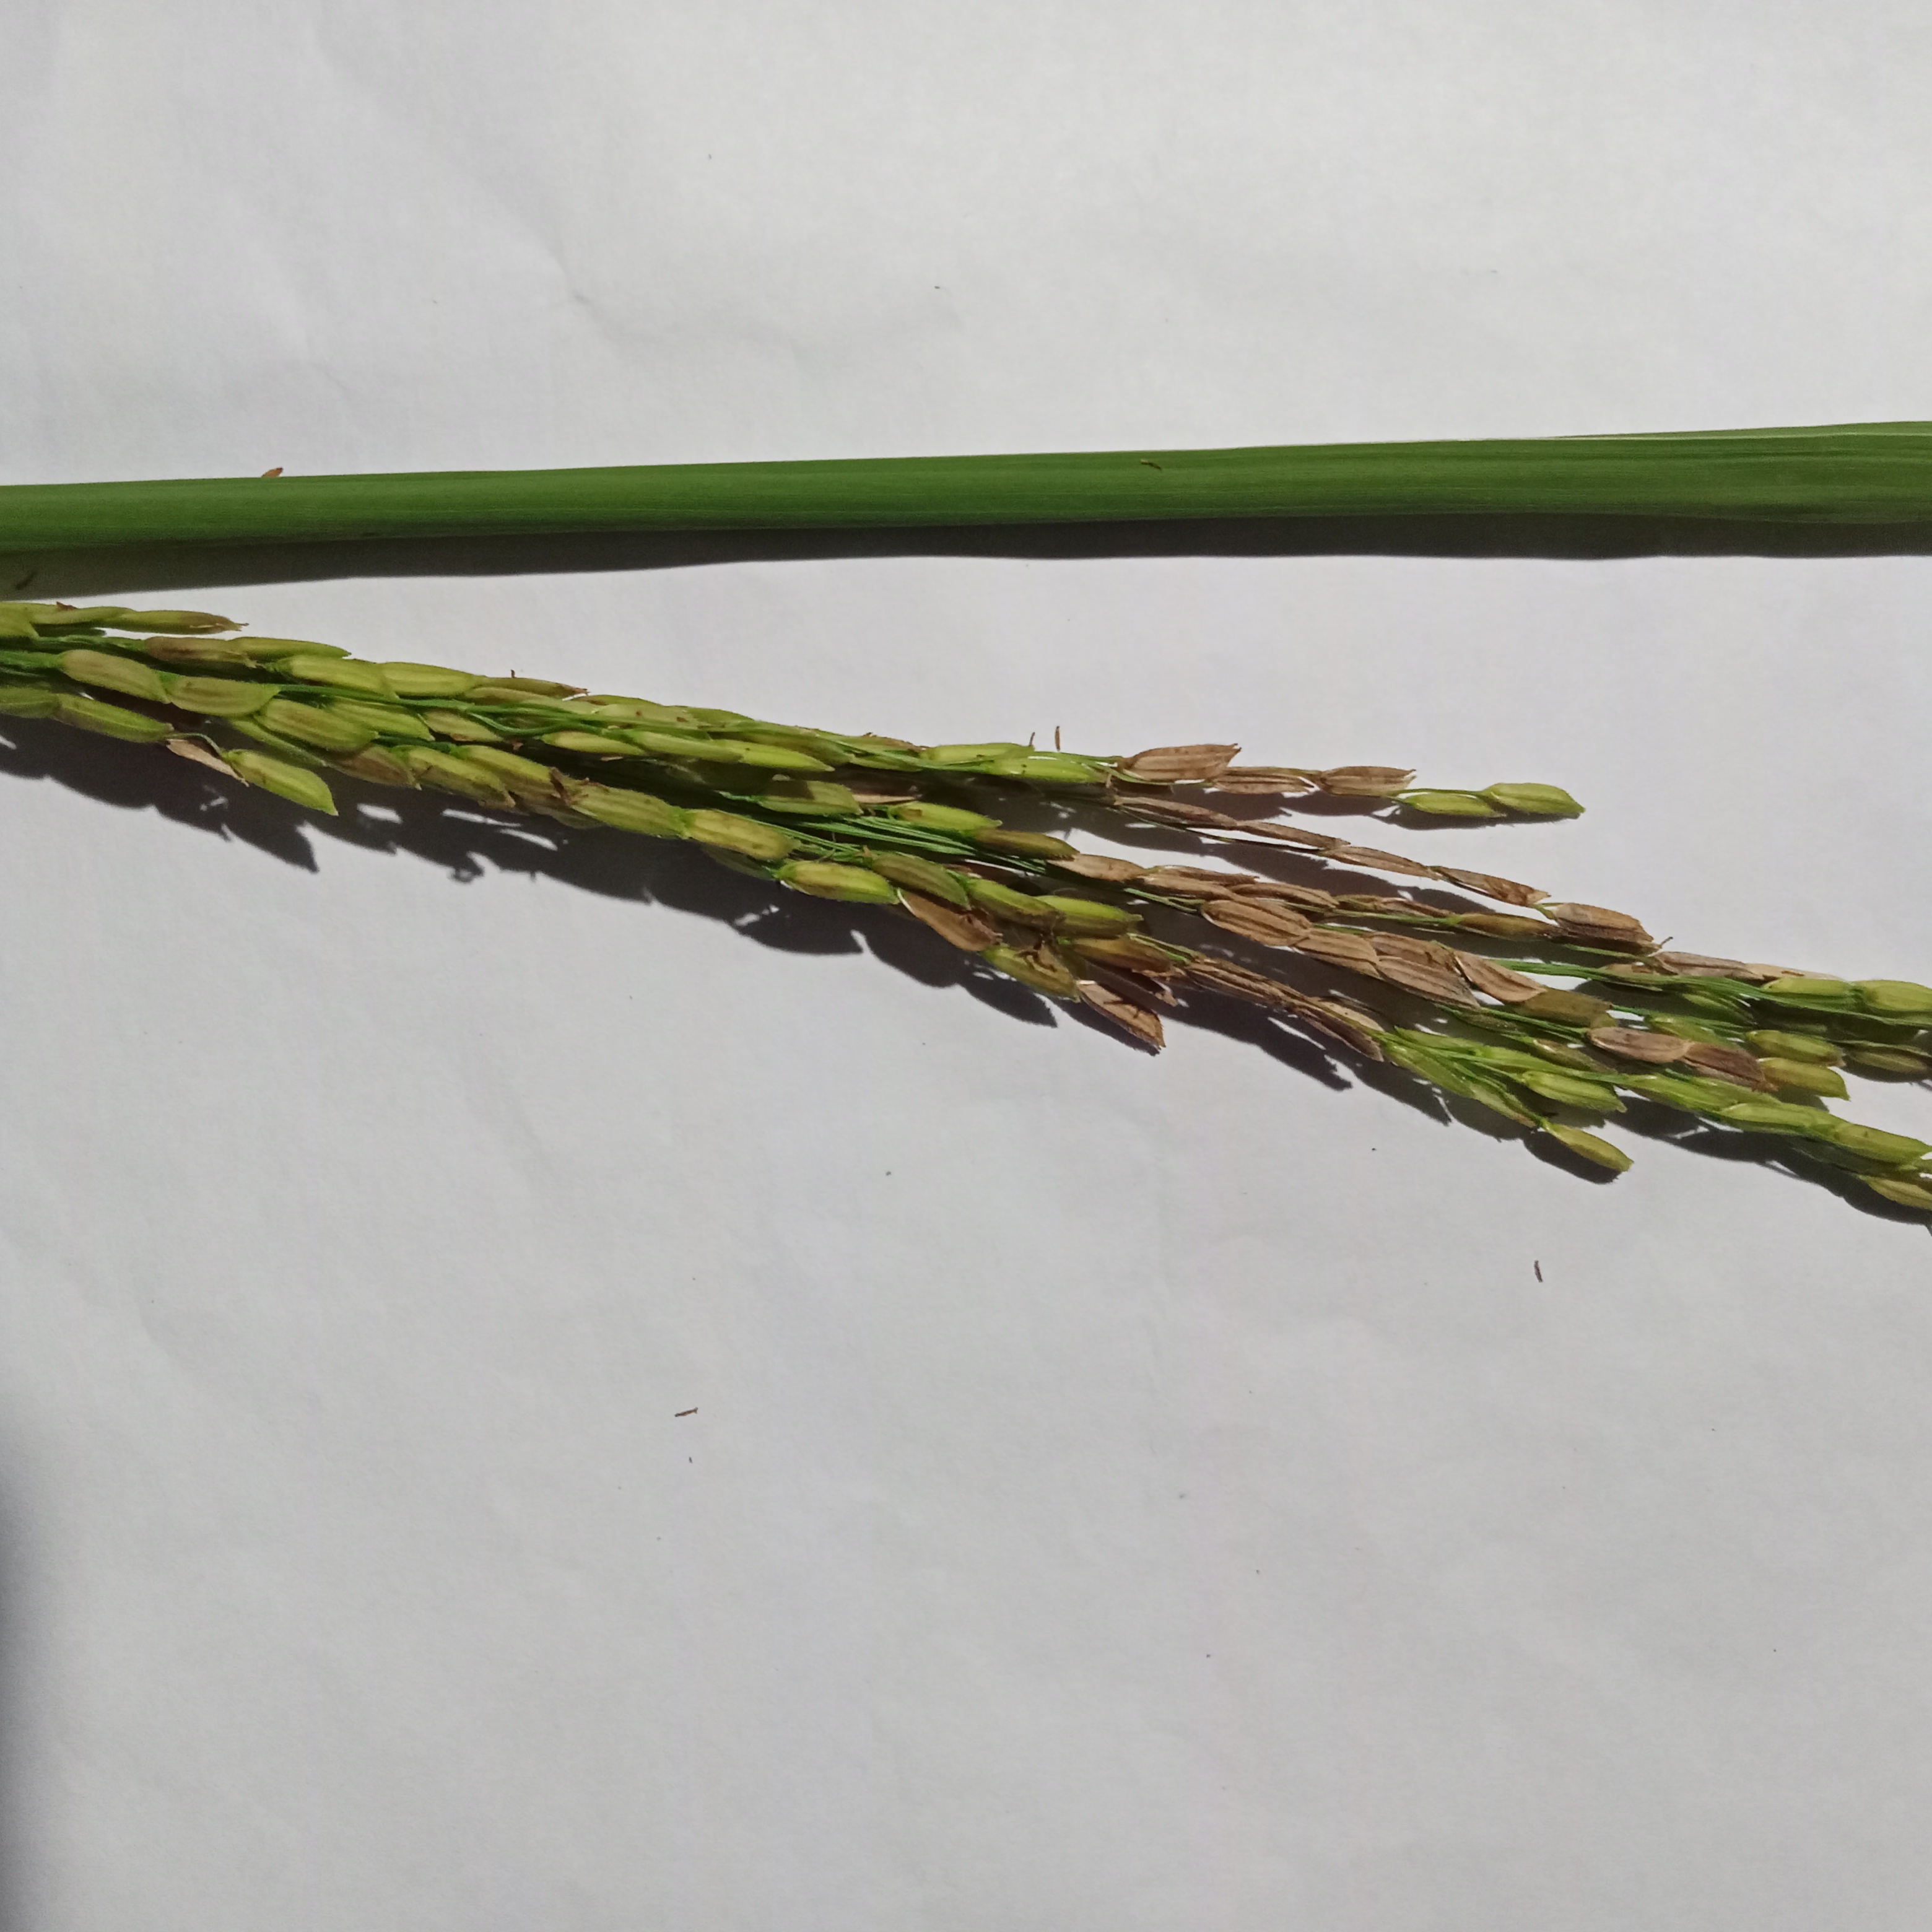
Nhãn: Bệnh Đạo ôn lá và cổ bông (Rice leaf and neck blast)